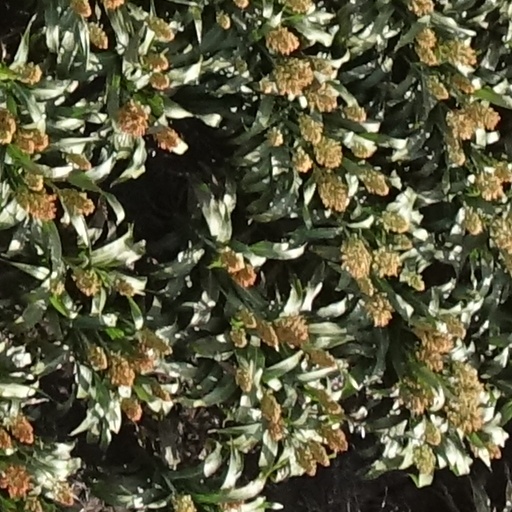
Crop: sorghum